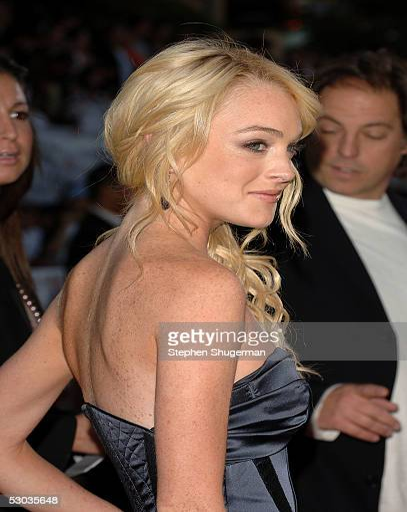
teen pop artist arrives at the premiere